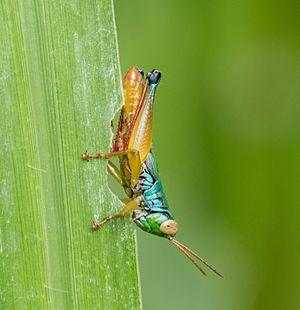
Caryanda est un genre d'insectes orthoptères, de la famille des Acrididae.